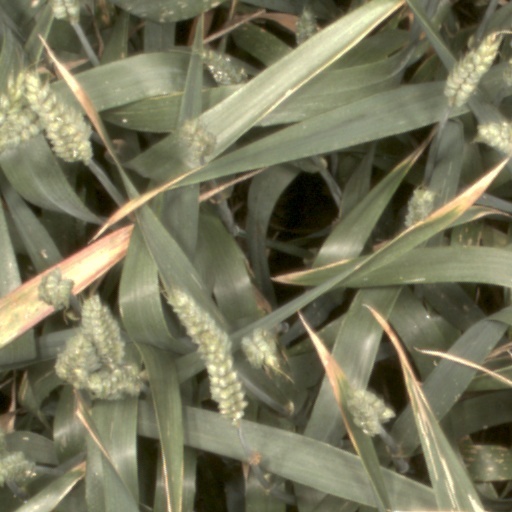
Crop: wheat